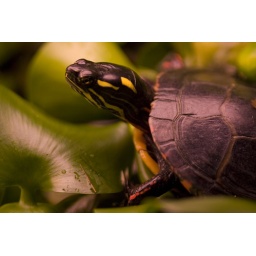
Buddy walking on the plants in the Tank